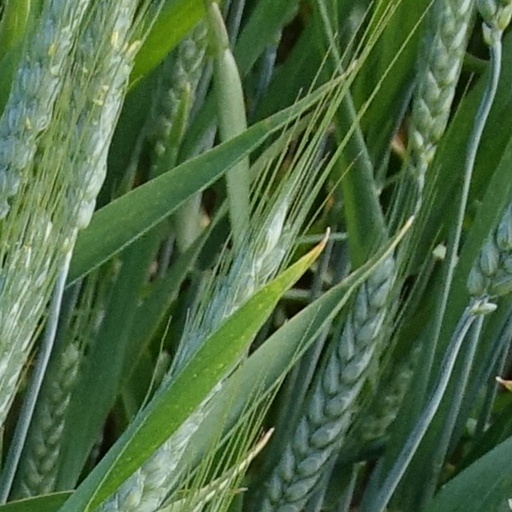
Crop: wheat